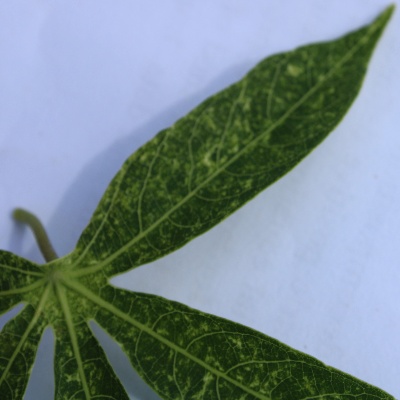
Crop: Cassava
Condition: green mite